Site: brandenburg
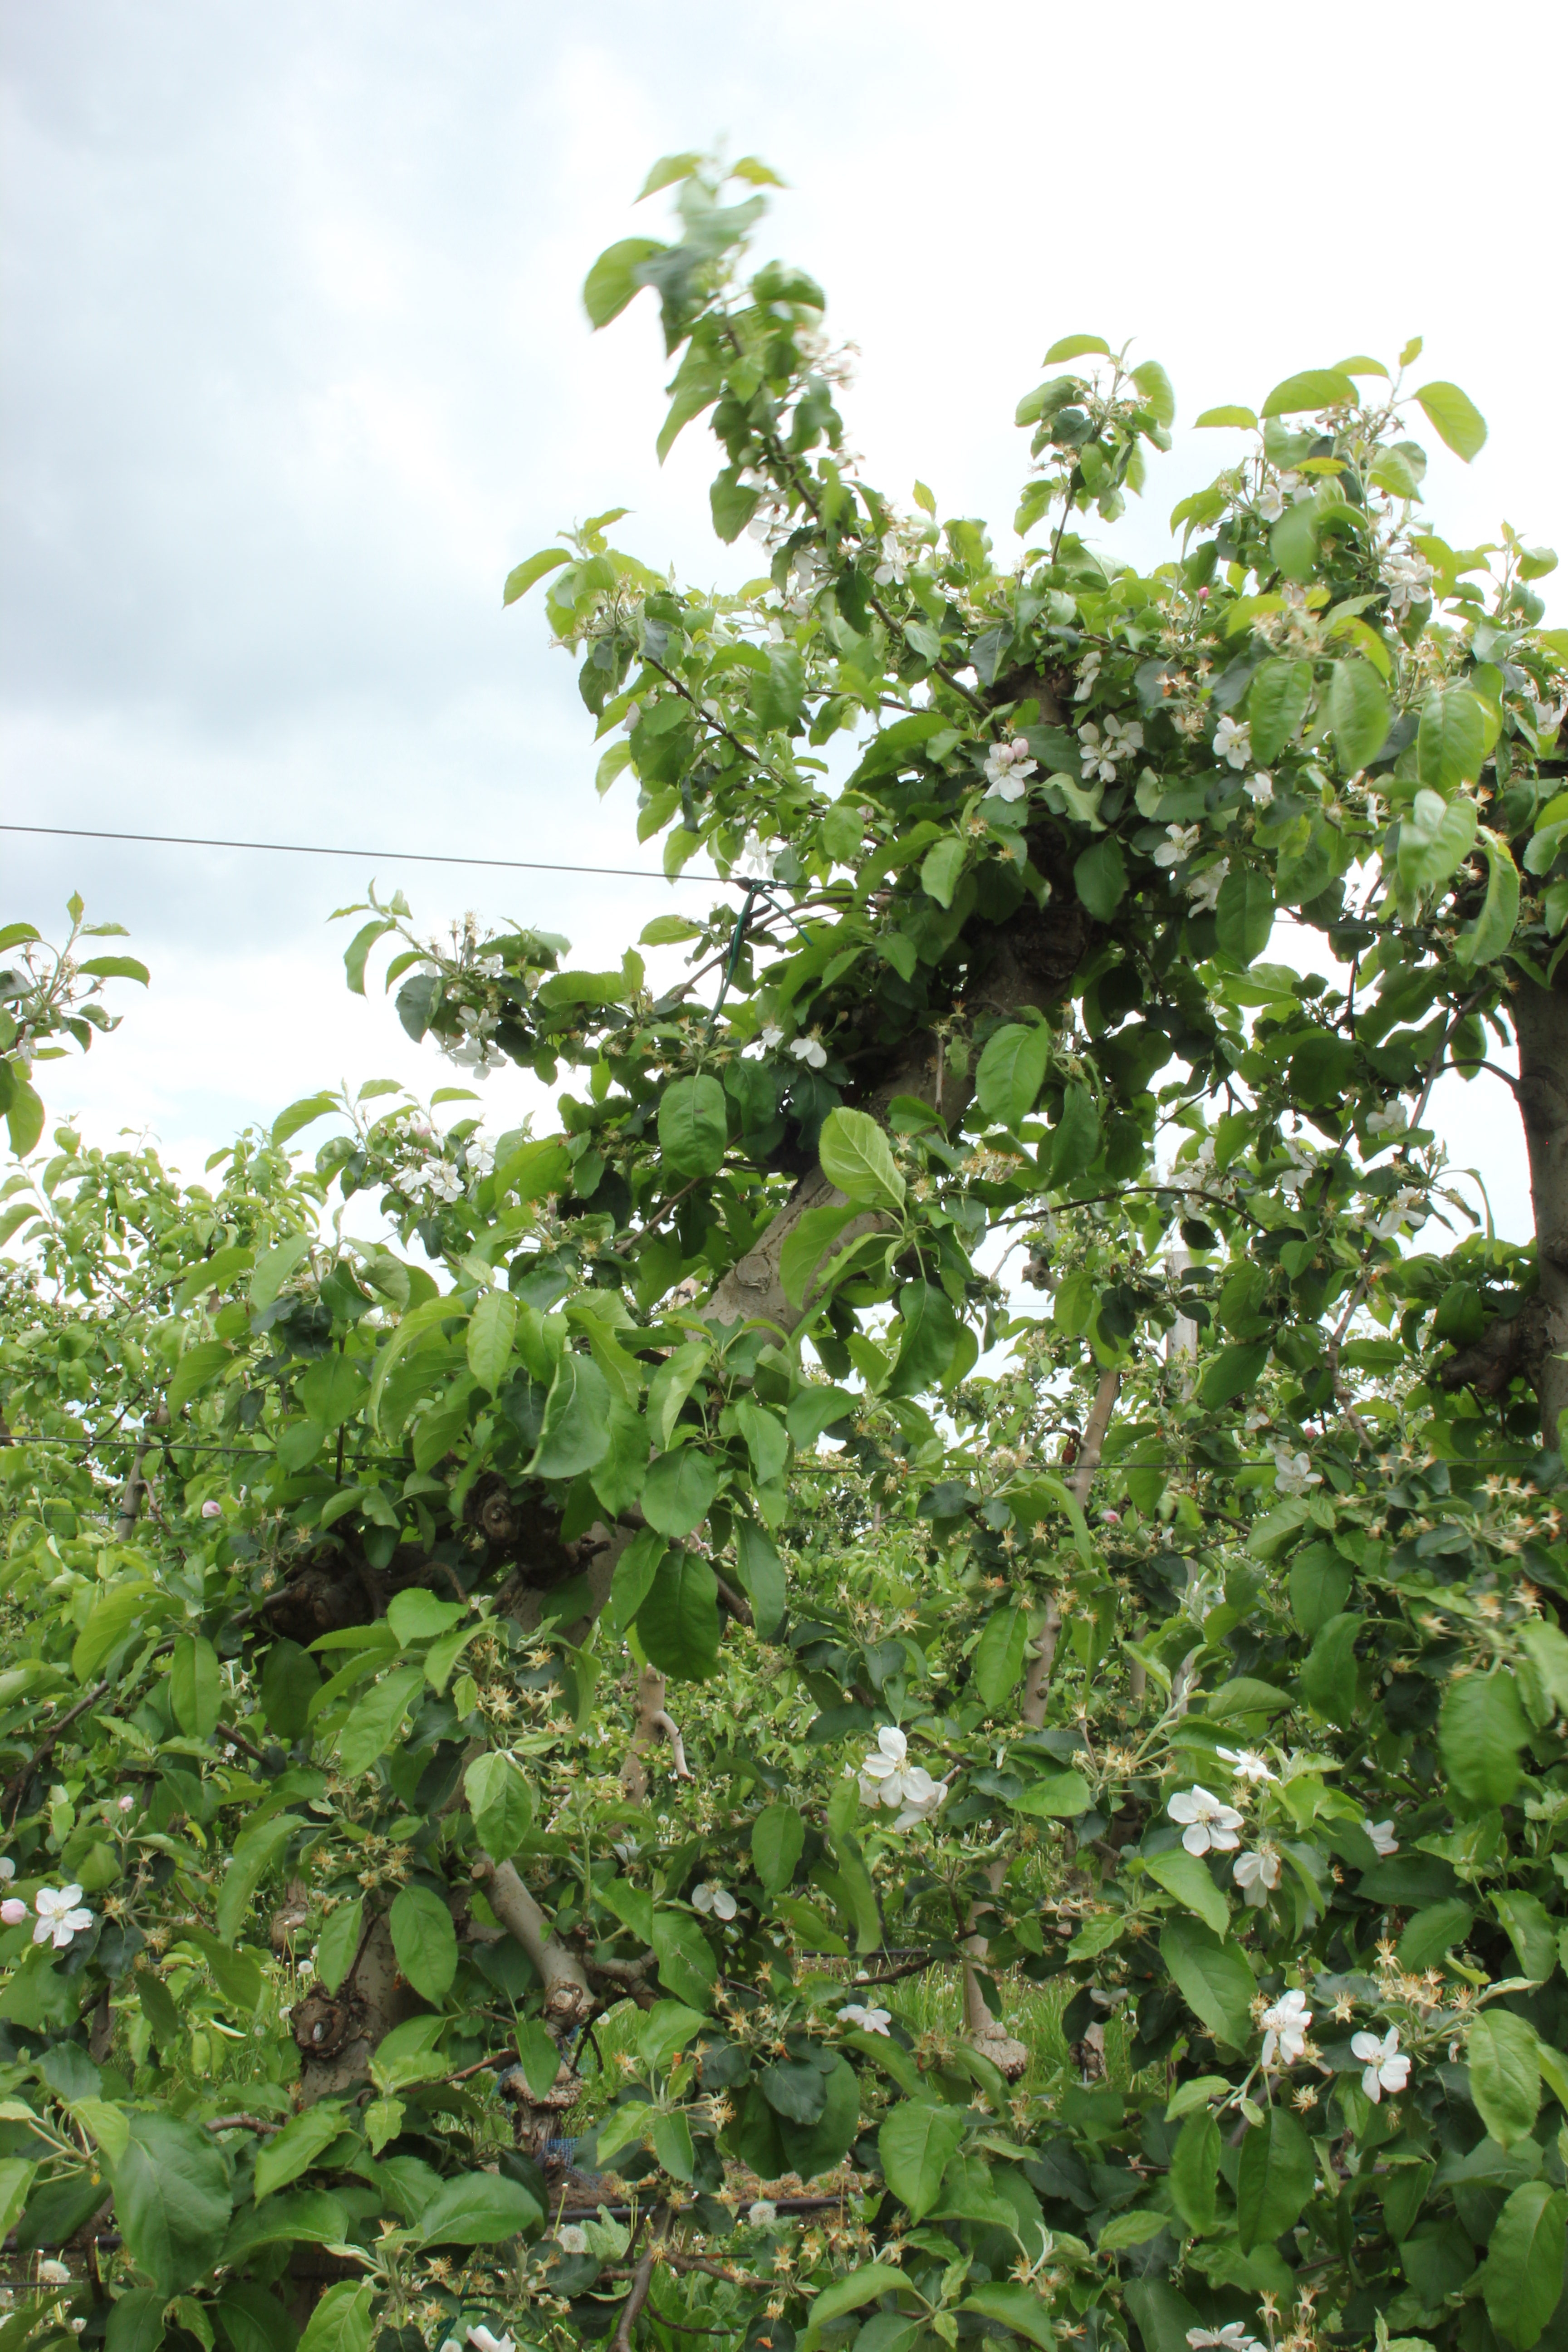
Growth stage (BBCH 67): Flowering